Plioplatecarpus

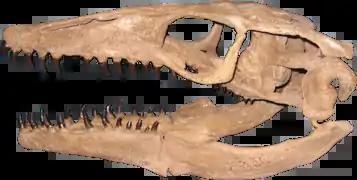
"Plioplatecarpus" mounted skull in the Rocky Mountain Dinosaur Resource Center in Woodland Park, Colorado

"Plioplatecarpus" has been found in many locations around the world (most mosasaurs were fairly widespread). "Plioplatecarpus" has been found in the Pierre Shale of Kansas, Demopolis Chalk of Alabama, and also in Mississippi, Tennessee, North Dakota, South Dakota, Canada, Sweden, The Netherlands. It was first found in Europe by paleontologist Louis Dollo ("P. marshi"), in 1882. It was relatively incomplete, but more fossils would soon turn up. In North America, Edward Drinker Cope found another mosasaur in 1869, but had identified it as "Mosasaurus". It would later be reclassified as "Plioplatecarpus", as would Cope's "Liodon", in 1870. "Liodon" would be reclassified as "Platecarpus", and later as "Prognathodon" or this genus.